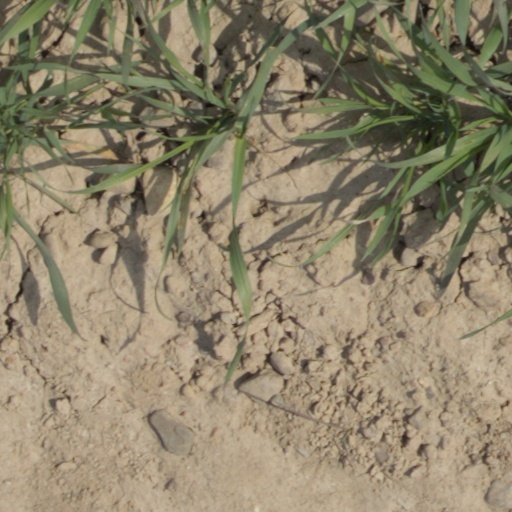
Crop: wheat